Big Deal: A Year as a Professional Poker Player

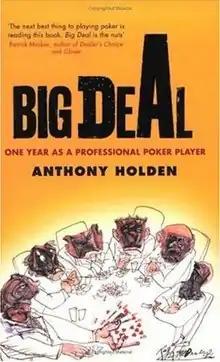

Big Deal: A Year as a Professional Poker Player is a book by Anthony Holden. The book details a year Holden spent playing poker around the world, attempting to make a living, or at least a profit, from the endeavour. The book covers one year from the 1988 World Series of Poker, where Holden enters unplanned, through to the 1989 World Series of Poker, documenting his progress in other tournaments in Morocco, Malta, Las Vegas and aboard a ship in the Caribbean in the process.